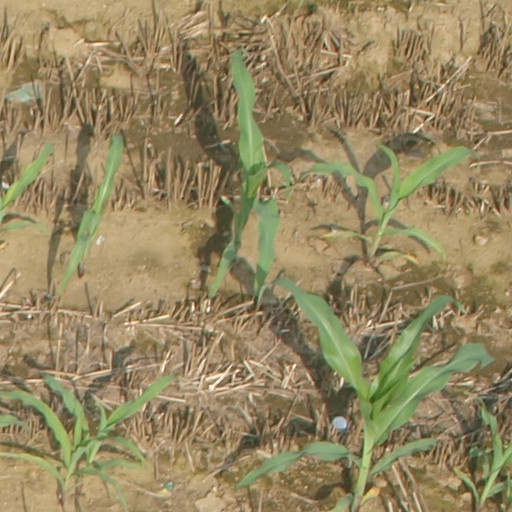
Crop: maize; corn